Glasgow Fort

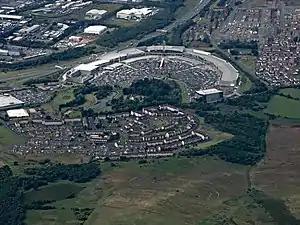
The centre from the air showing its horseshoe design and car parking in the middle, as well as Auchinlea Park and the Provanhall neighbourhood in the foreground (2015)

Buses and trains run regularly to Easterhouse railway station (2 miles away) from Glasgow City Centre, in addition to buses from the city to the complex, making Glasgow Fort easily accessible by public transport.